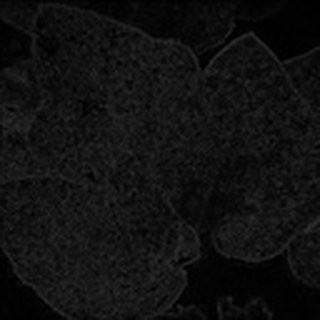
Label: cotton_powdery_mildew